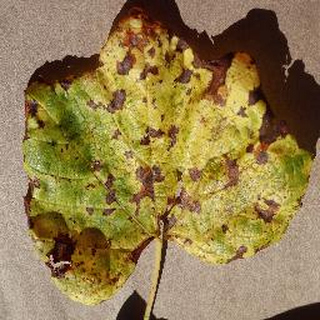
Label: grape_leaf_blight